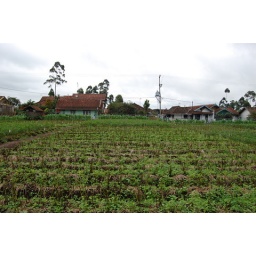
unsprayed field in the fore ground with about 90-95 % AUDPC reading